Concepción Castella García-Duarte

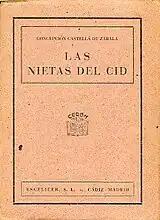
"Las nietas del Cid"

Before the war Castella “collaborated with one or another magazine”. Her first works identified were stories serialized in Barcelona-based reviews; "La piedra filosofal" in a literary magazine "Lecturas" (1935) and "¿Heroes?" in a Catholic weekly "" (1936). The latter told a story of a young officer, who sacrificed his love for a woman to take care of own mother and younger siblings, suddenly in financial dire straits. The story revealed some of future trademark features of Castella's prose: romantic threads discussed against the background of moral obligations. In the spring of 1936 as “Concepción Castellá” she published a short novel "Campana la de la Vela"; evoking a Granadan romantic legend, it explored dilemmas of the local well-off.